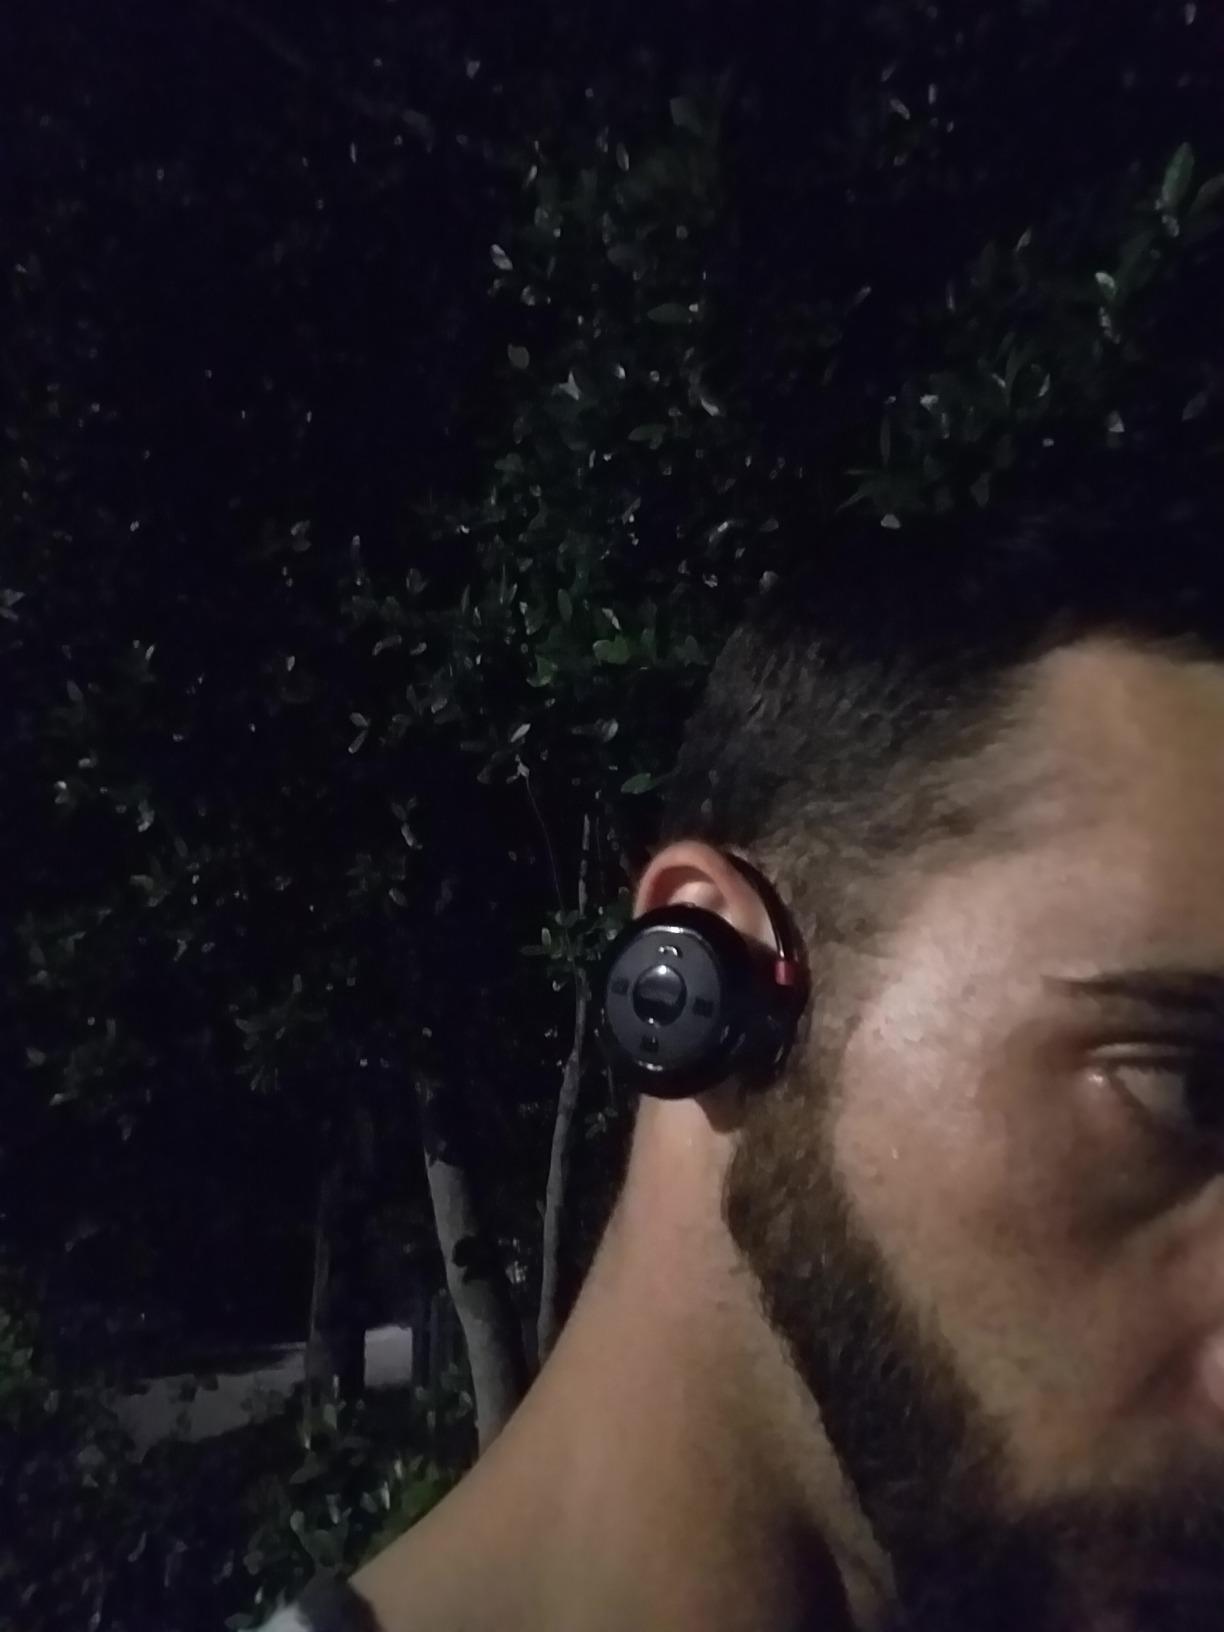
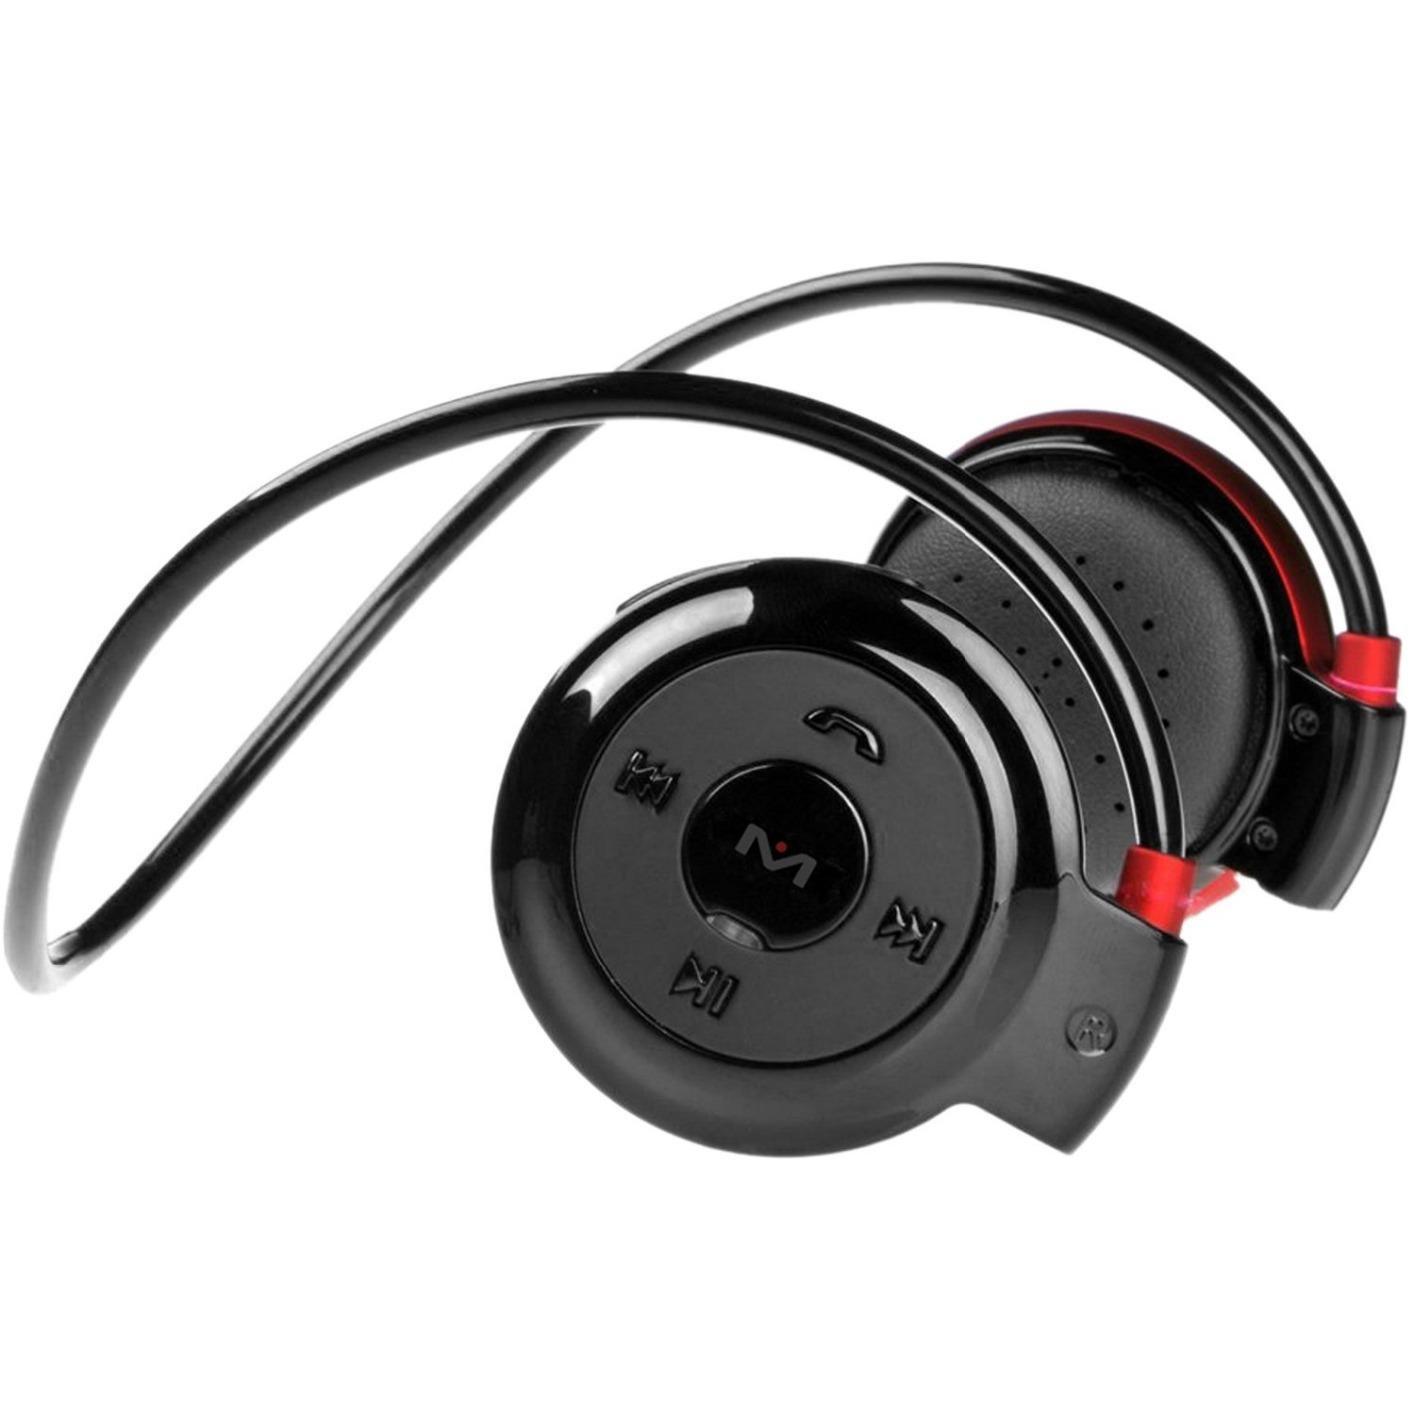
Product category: headphones
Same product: yes